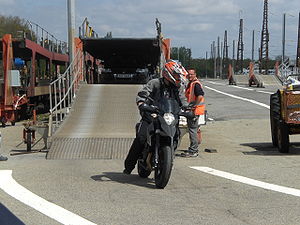
Biltog / Europæiske biltog
DB AutoZug i Narbonne
Biltog er tog, der transporterer biler og andre køretøjer. Tog til transport af nyproducerede biler betragtes dog som godstog. Biltog kan groft sagt opdeles i tre typer: